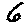
Label: 6